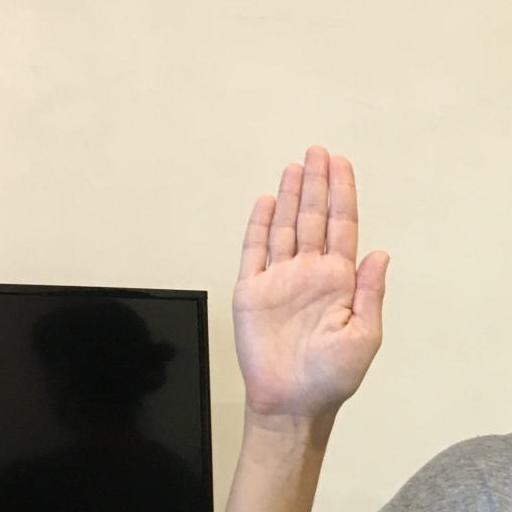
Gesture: stop